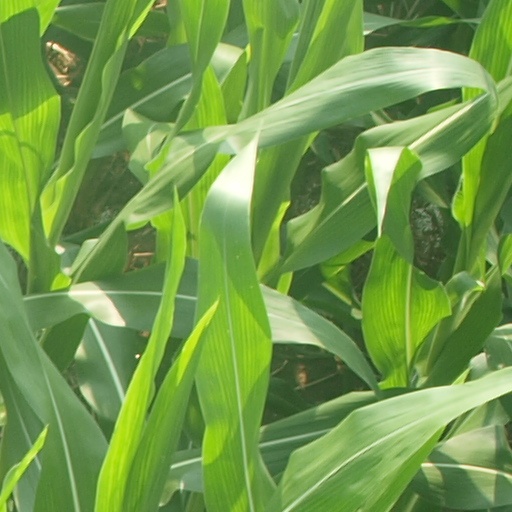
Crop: maize; corn